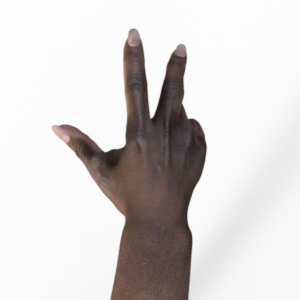
Label: scissors